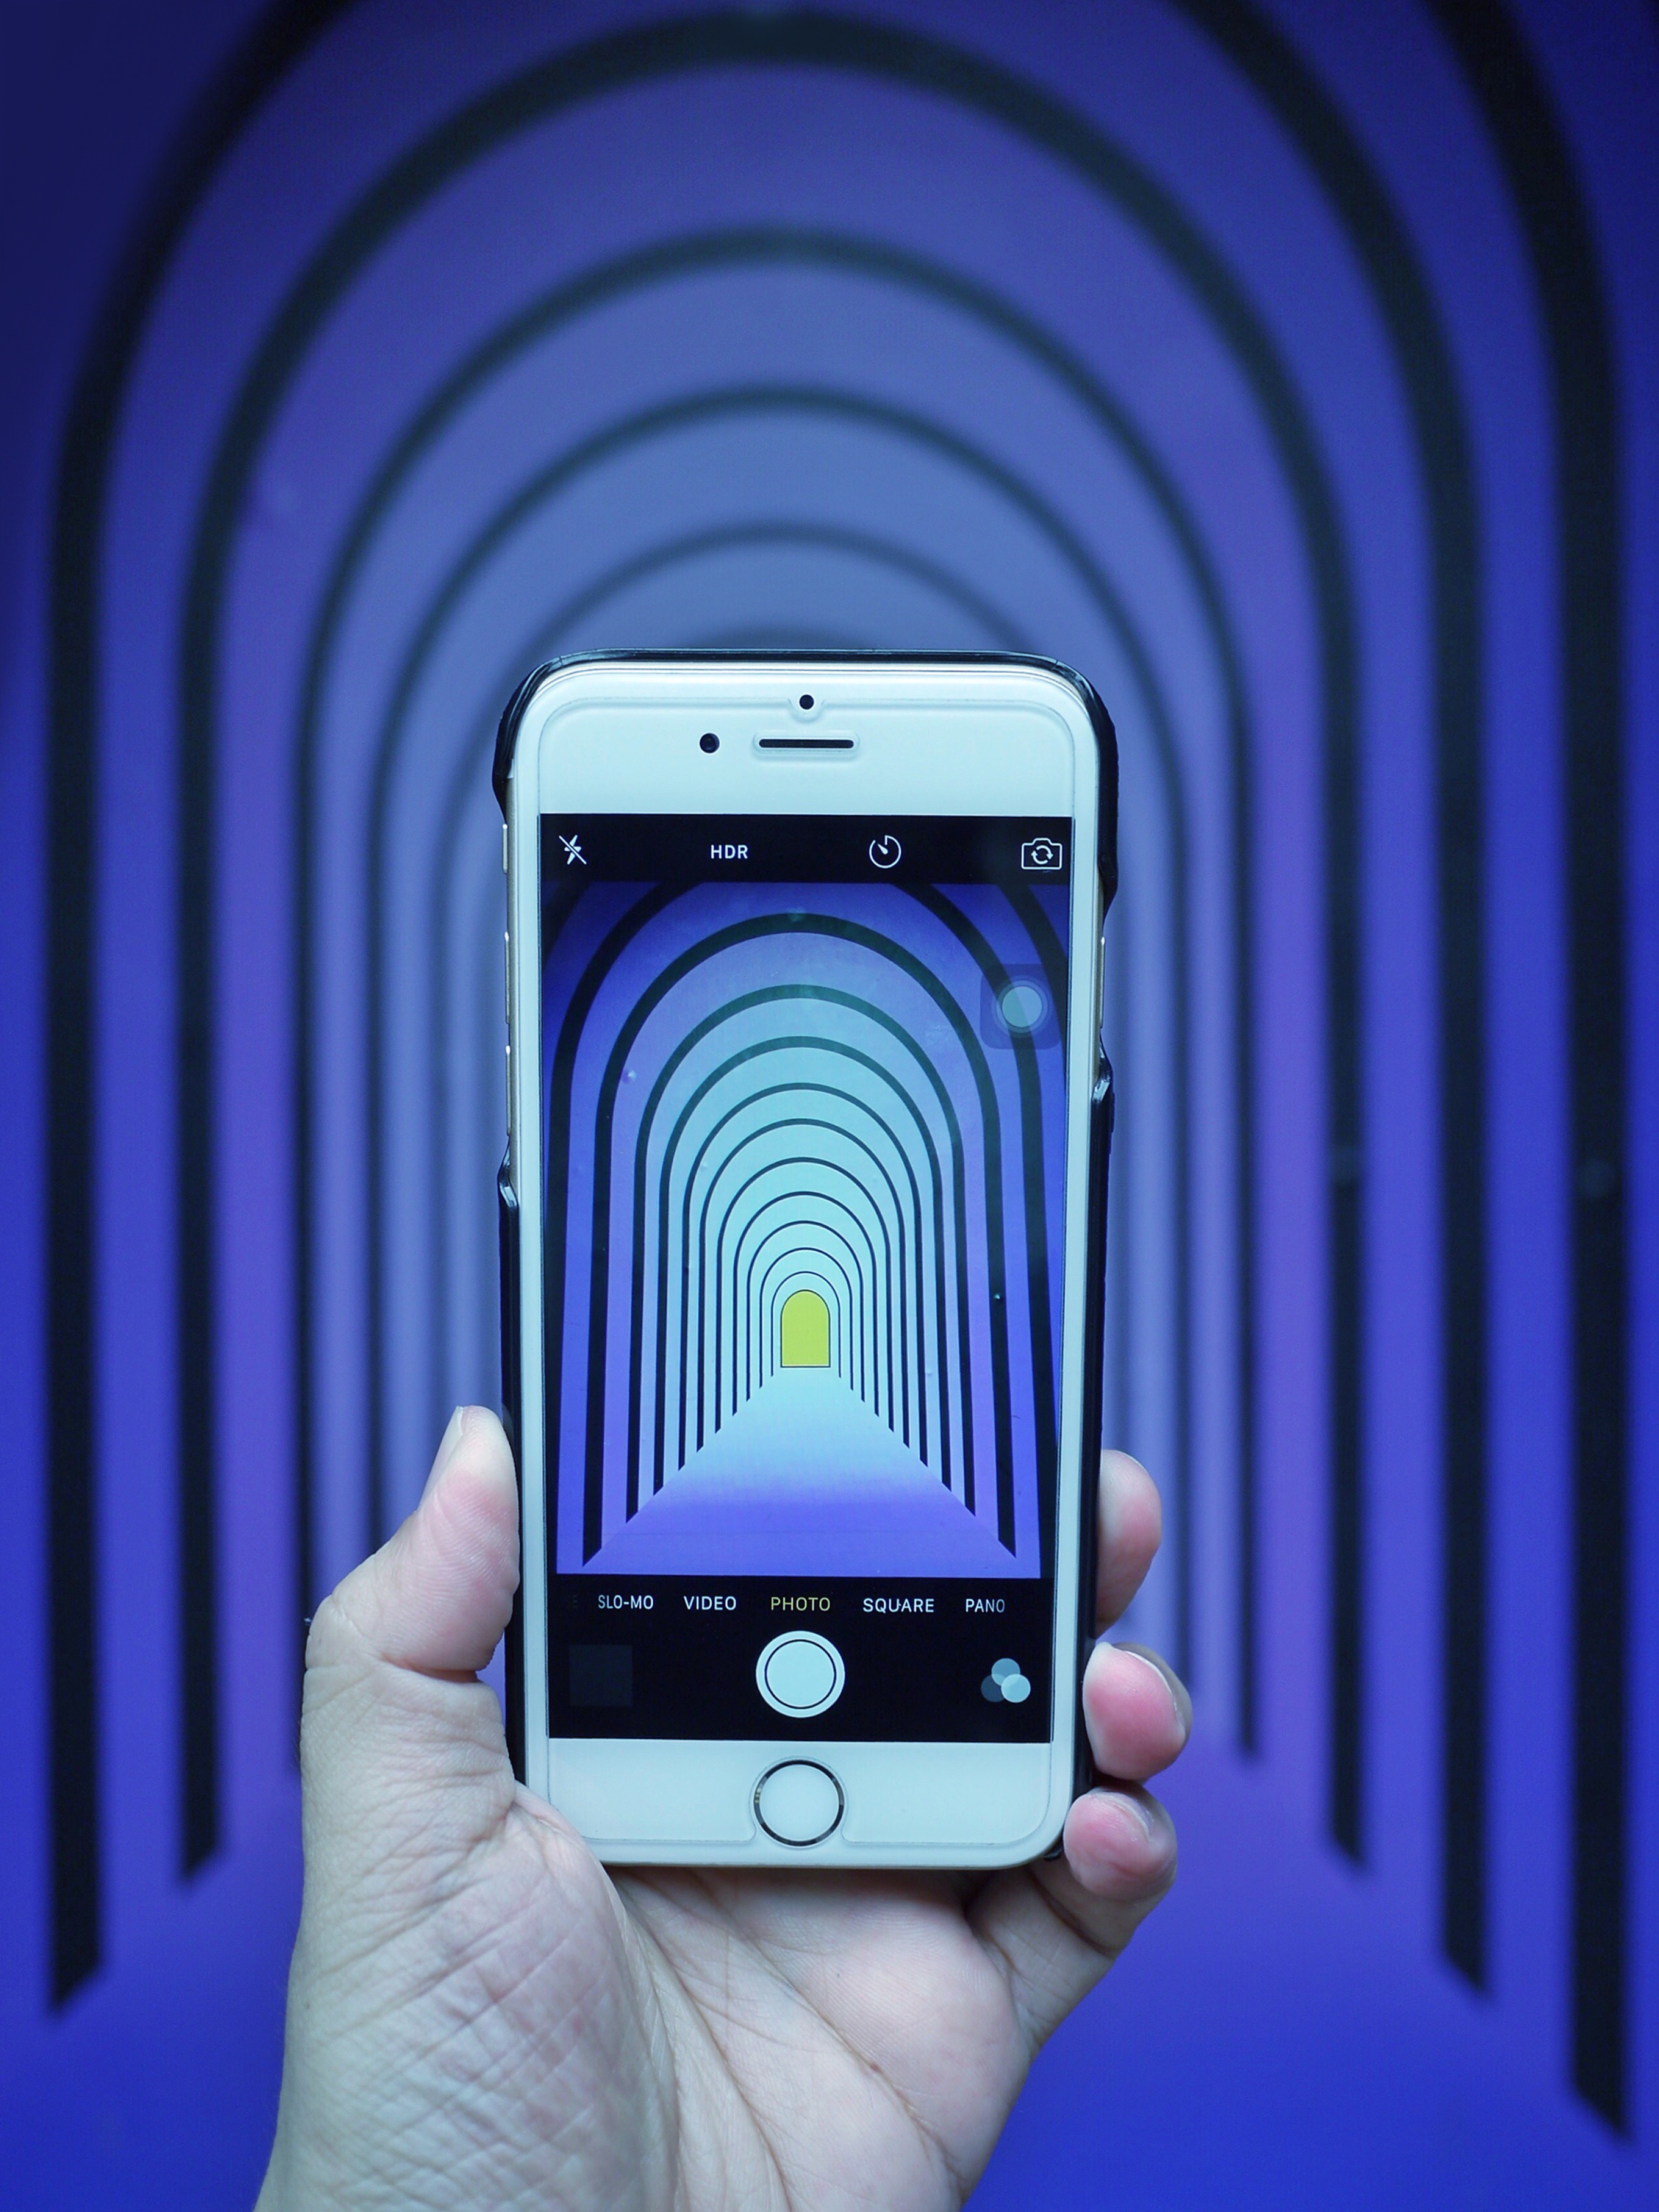
iphone, mobile, light, technology, photo, line, gadget, blue, multimedia, cell, screenshot